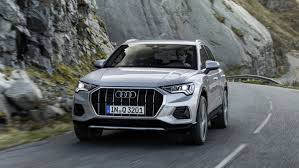
Label: noambulance